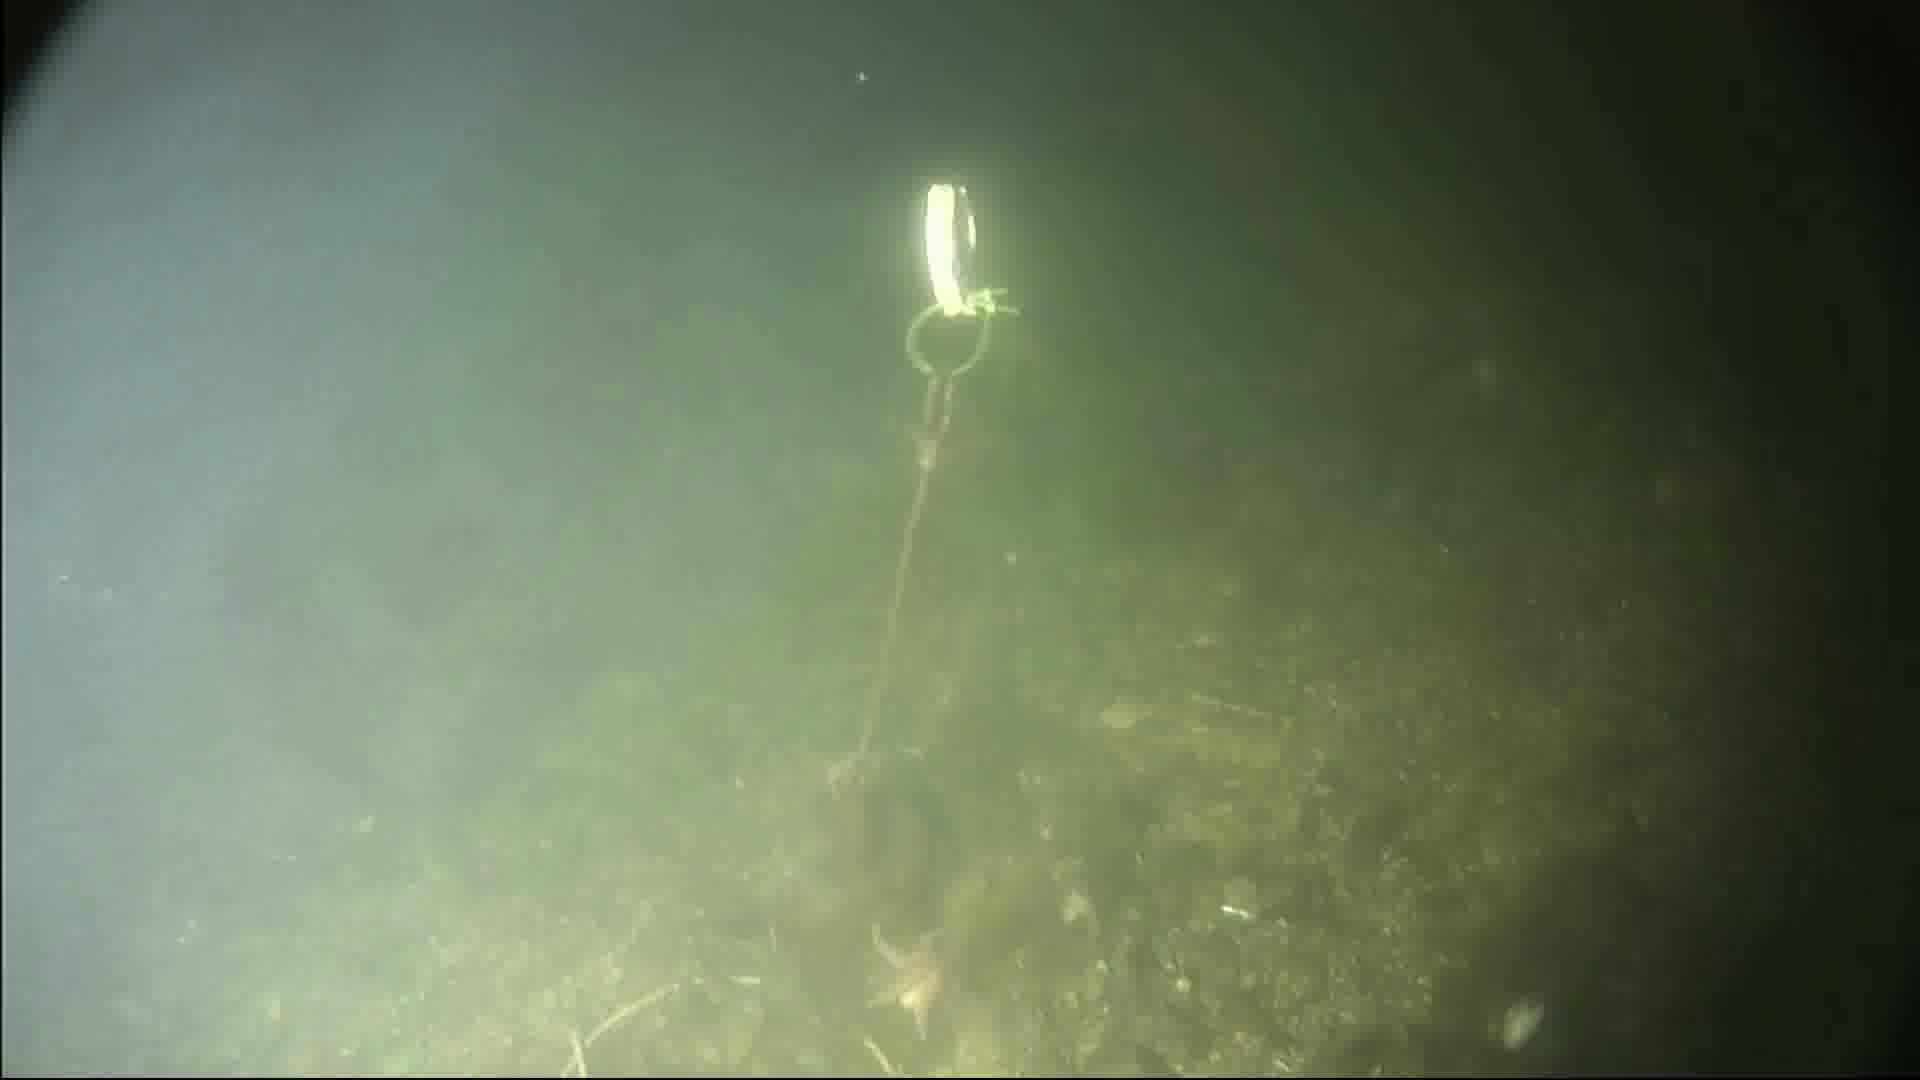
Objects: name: starfish